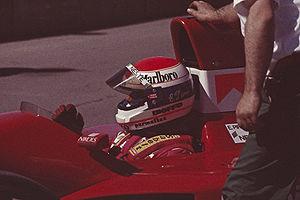
Emanuele Pirro est un pilote automobile italien né le 12 janvier 1962 à Rome en Italie. Auteur d'une modeste carrière en Formule 1, il s'est par la suite reconverti avec succès dans les épreuves de Tourisme et d'Endurance puisqu'il a notamment remporté les 24 Heures du Mans à cinq reprises.
La Scuderia Italia, aussi connue sous le nom BMS Scuderia Italia, est une écurie italienne de sport automobile, fondée à Brescia par Giuseppe Beppe Lucchini, propriétaire d'une entreprise de sidérurgie.